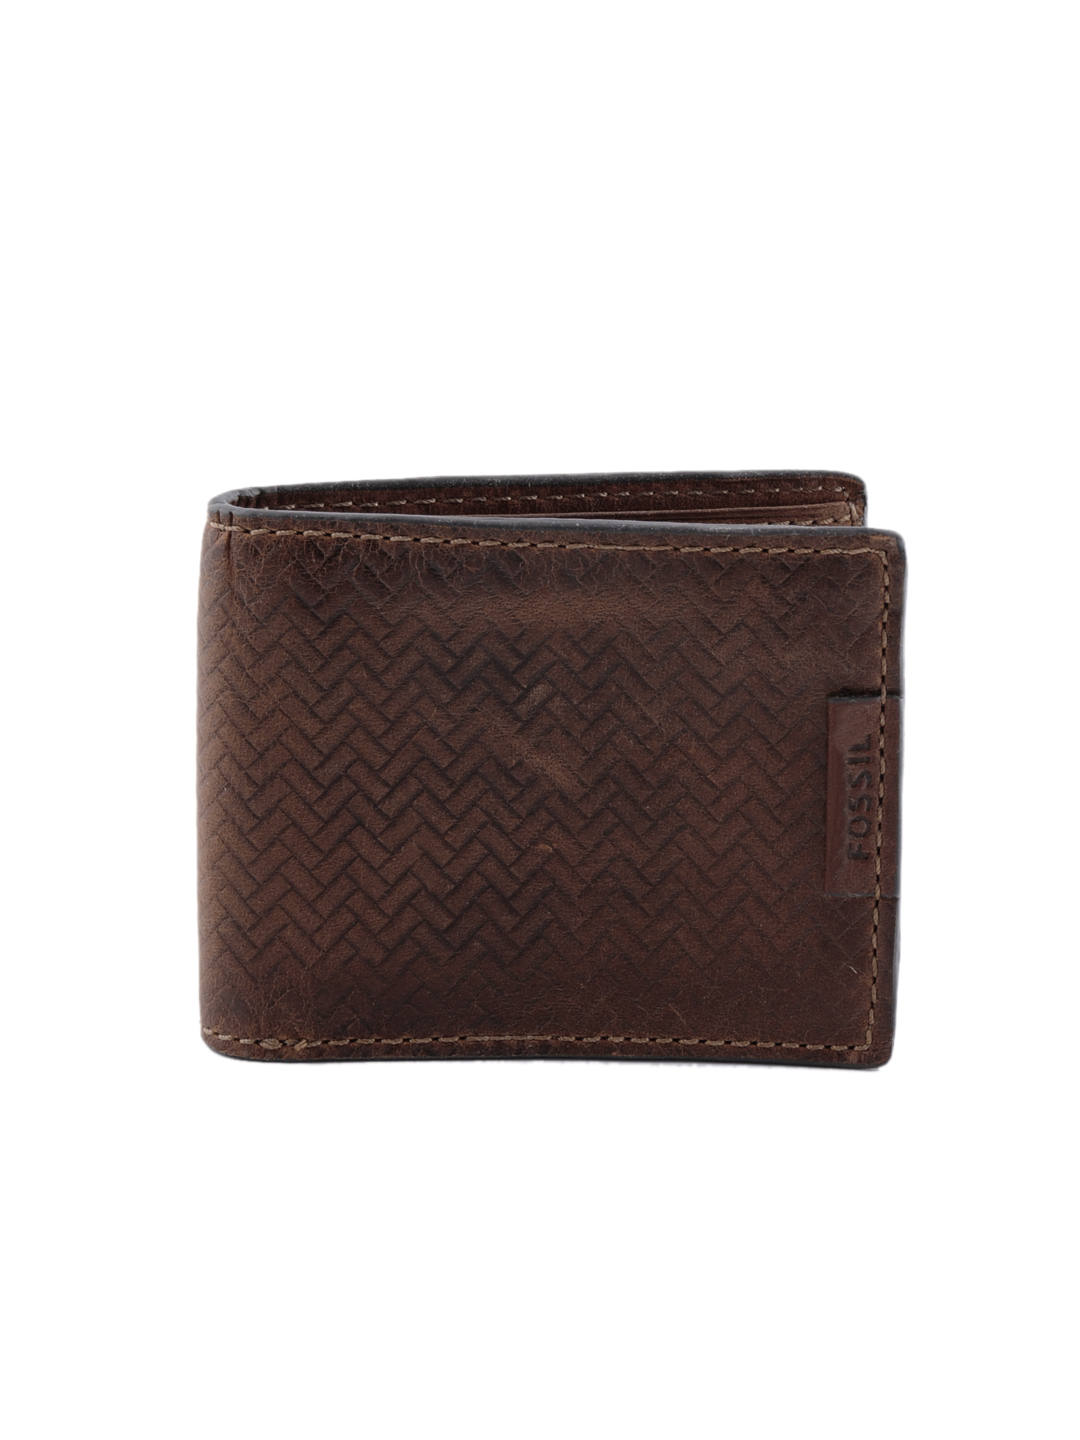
Fossil Men Walter Traveller Brown Wallet
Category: Accessories / Wallets / Wallets
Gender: Men
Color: Brown
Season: Winter 2016
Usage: Casual